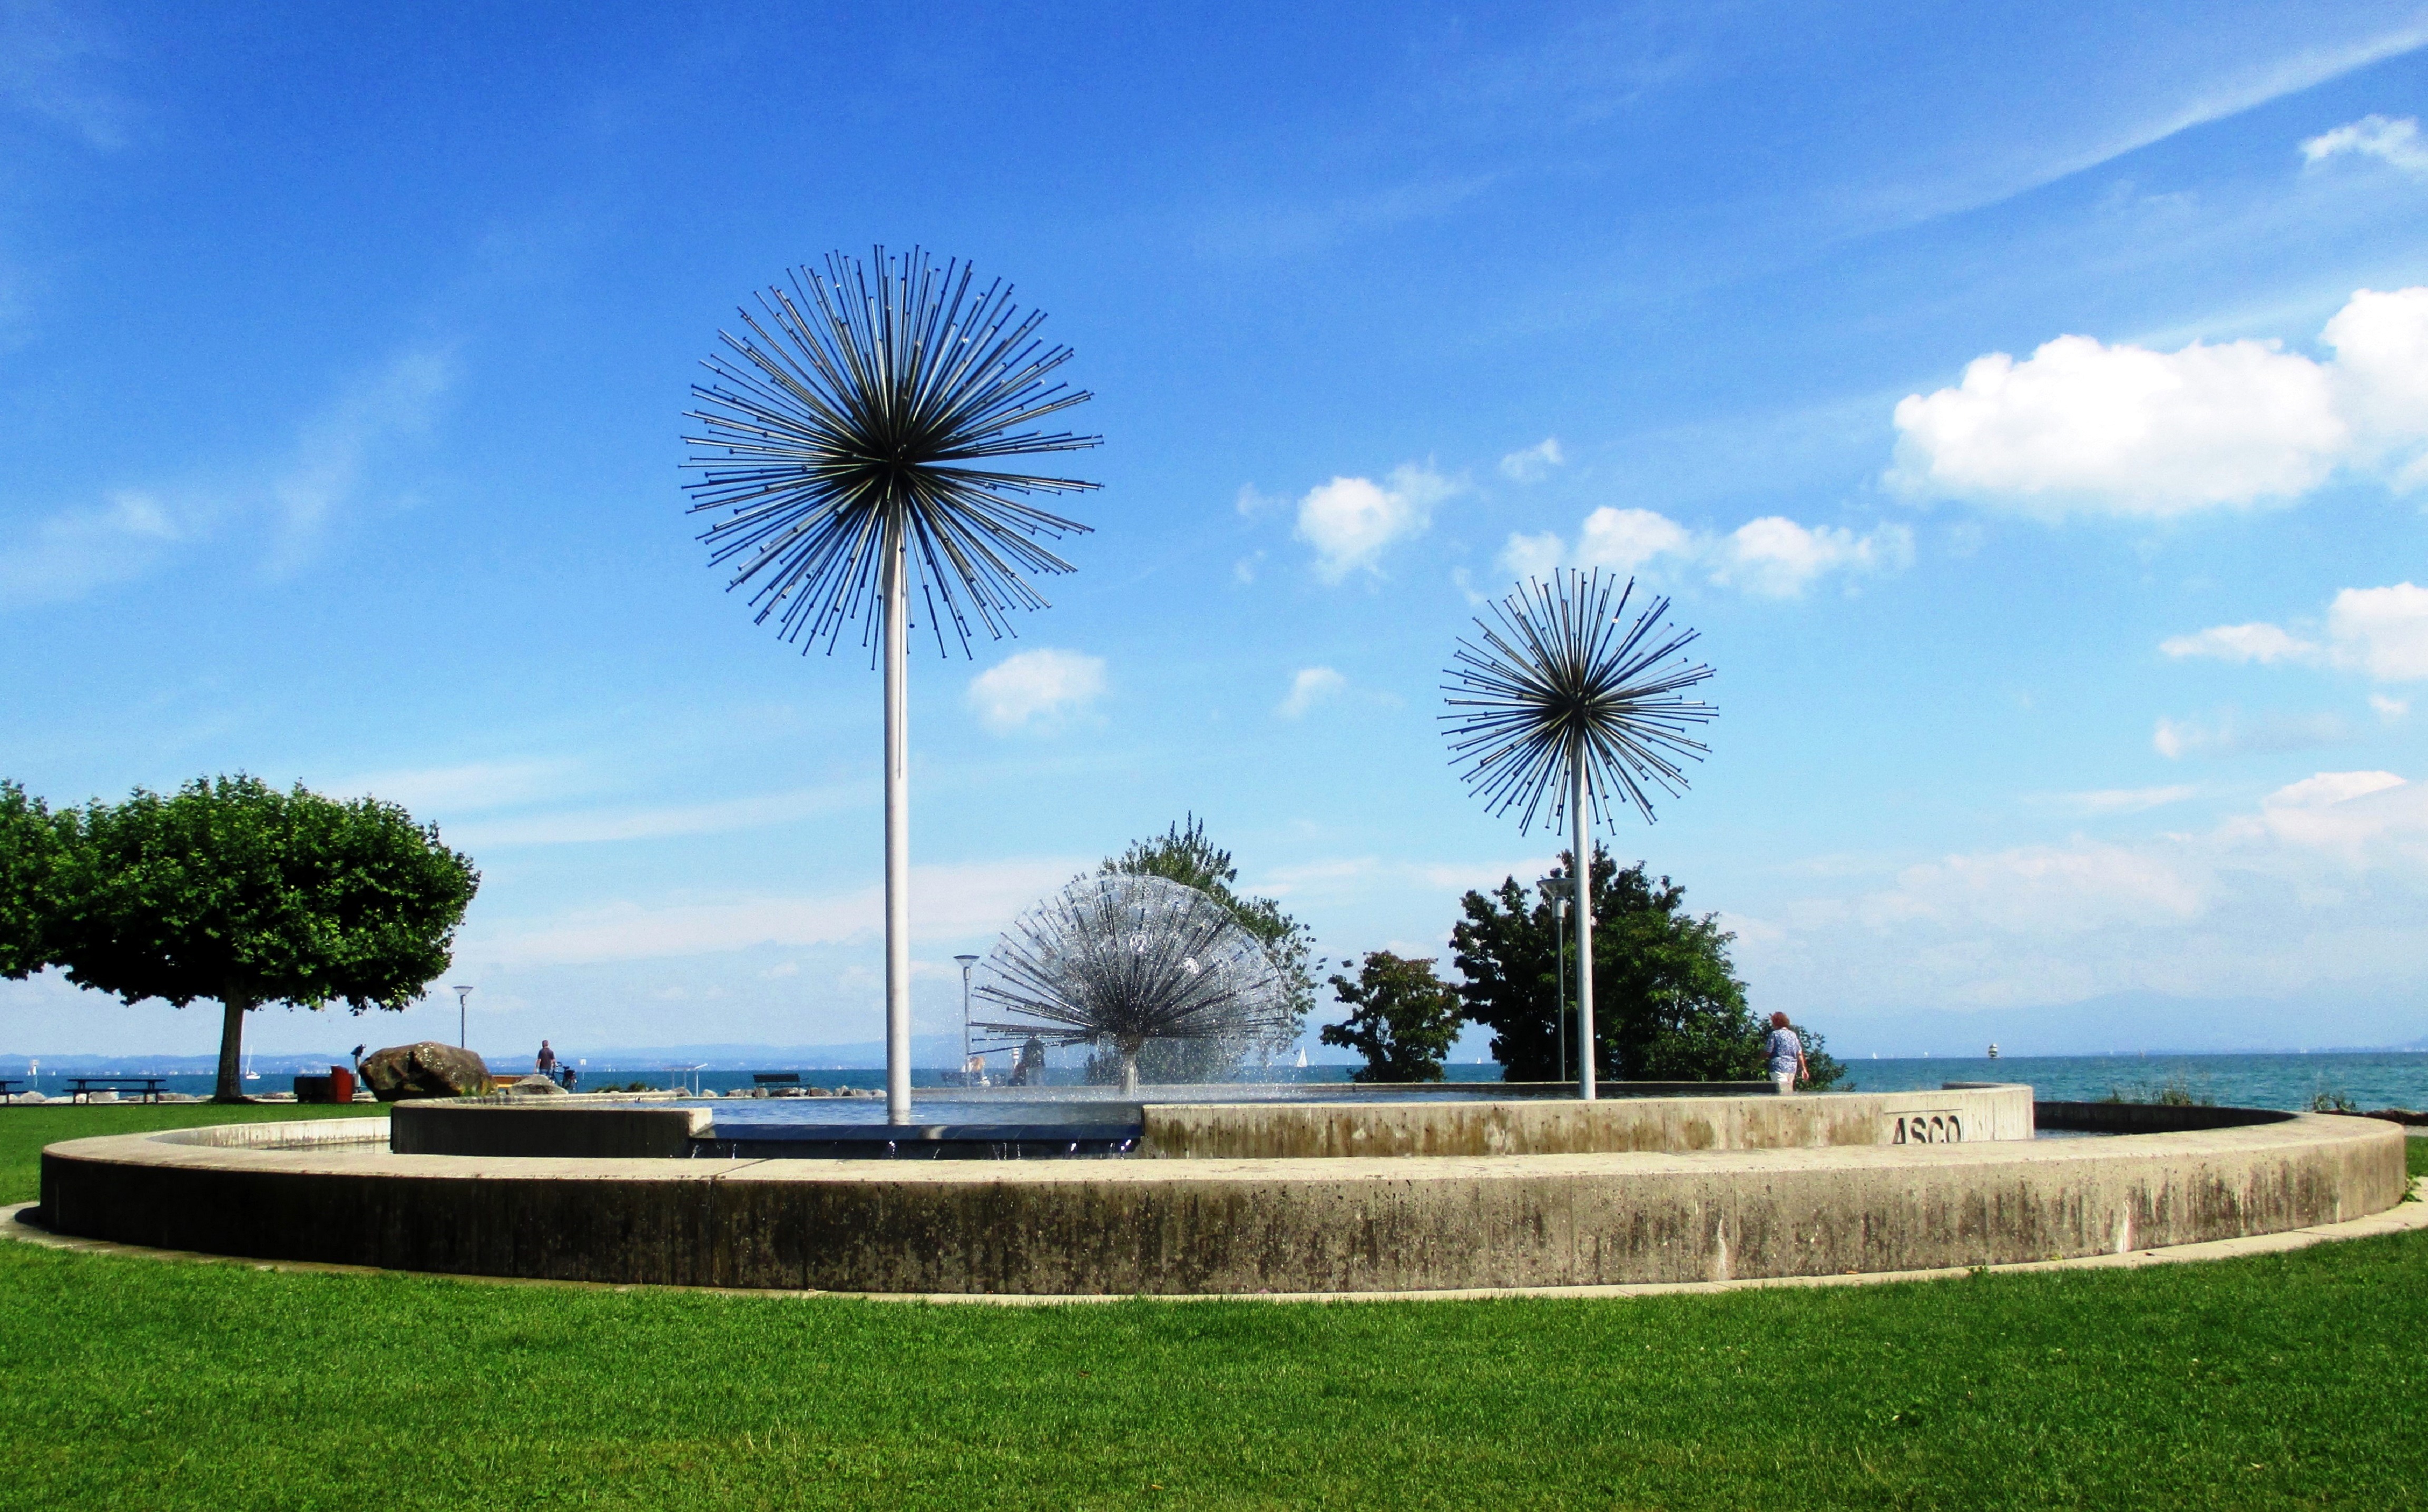
sea, tree, water, grass, horizon, structure, plant, sky, wind, panorama, swimming pool, stadium, trees, fountain, switzerland, beautiful, estate, lake constance, romanshorn, sport venue, arecales, palm family, asco fountain